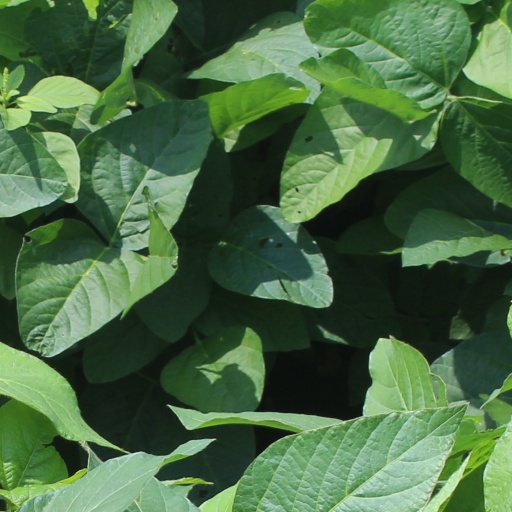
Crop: soybean